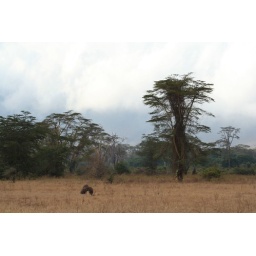
The forest under a thick white cloud